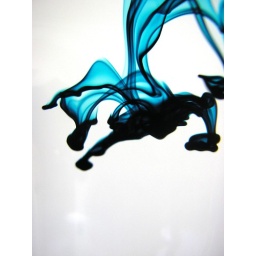
Blue Food Coloring in a clear pitcher of water